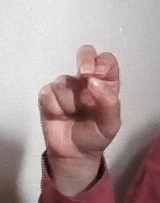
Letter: gaaf